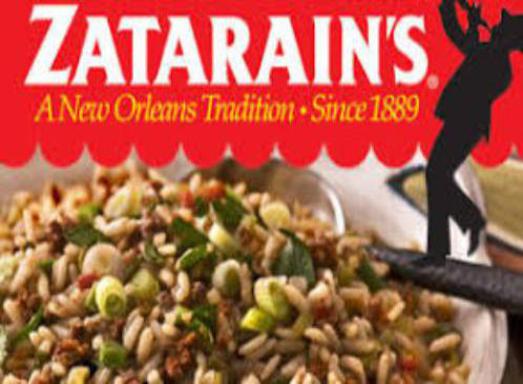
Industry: Food